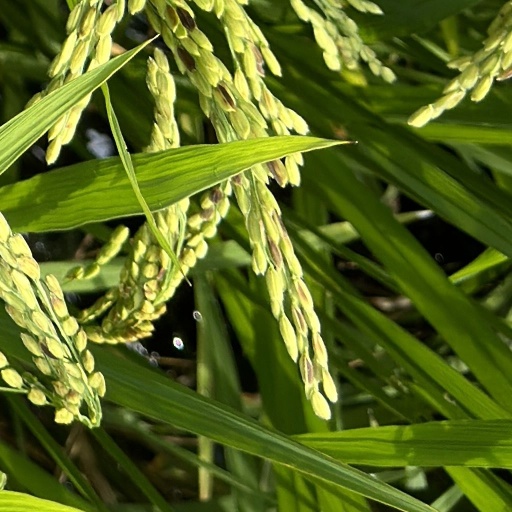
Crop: rice